Thomas Clarkson

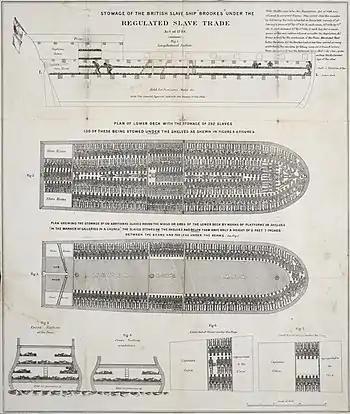
Plan of the slave ship "Brookes", carrying 454 slaves after the Slave Trade Act 1788. Previously it had transported 609 slaves and was 267 tons burden, making 2.3 slaves per ton.

In 1791, Wilberforce introduced the first Bill to abolish the slave trade; it was easily defeated by 163 votes to 88. As Wilberforce continued to bring the issue of the slave trade before Parliament, Clarkson travelled and wrote anti-slavery works. Based on a plan of a slave ship he acquired in Portsmouth, he had an image drawn of slaves loaded on the slave ship "Brookes"; he published this in London in 1791, took the image with him on lectures, and provided it to Wilberforce with other anti-slave trade materials for use in parliament.